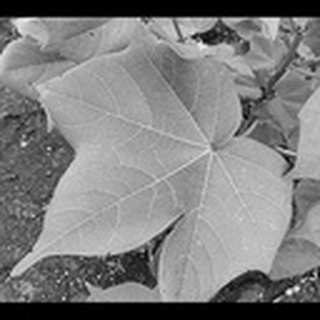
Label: healthy_cotton